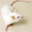
Label: mouse